Federico Gattorno

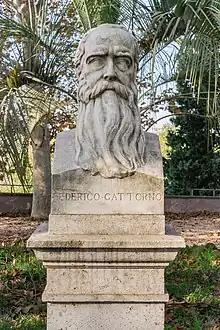

Federico Gattorno (13 January 1836 – 6 May 1913) was an Italian fighter from the Risorgimento and politician.